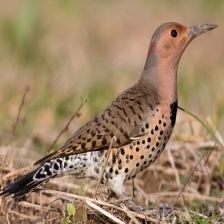
Species: NORTHERN FLICKER
Scientific name: COLAPTES AURATUS